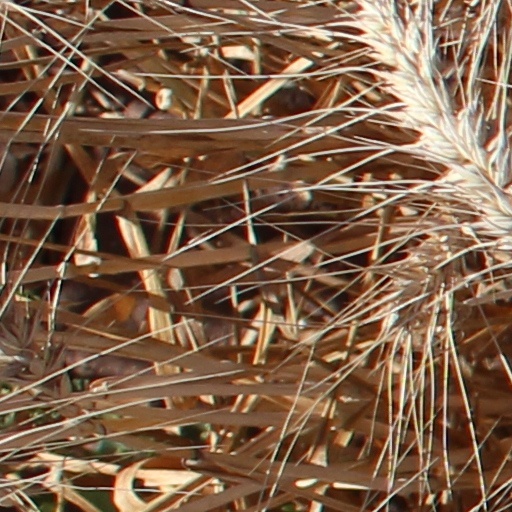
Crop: wheat